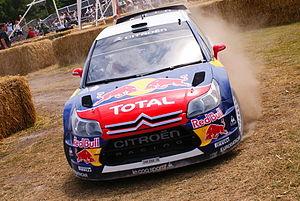
Sébastien Loeb dans la Citroën C4 WRC